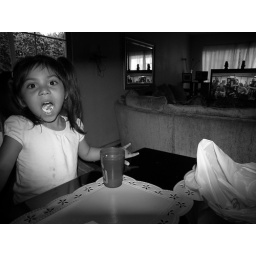
getting home from school and opening the door to this little surprise in my house.